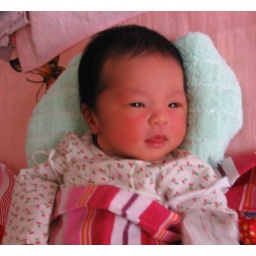
Crystal just arrived from hospital. it's in our bedroom in our house at Wuhu Road.